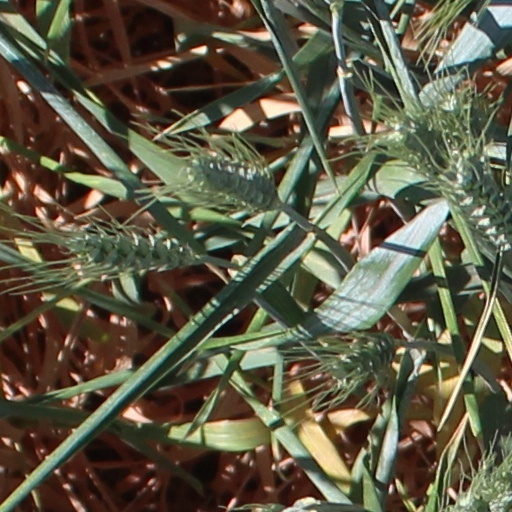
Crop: wheat